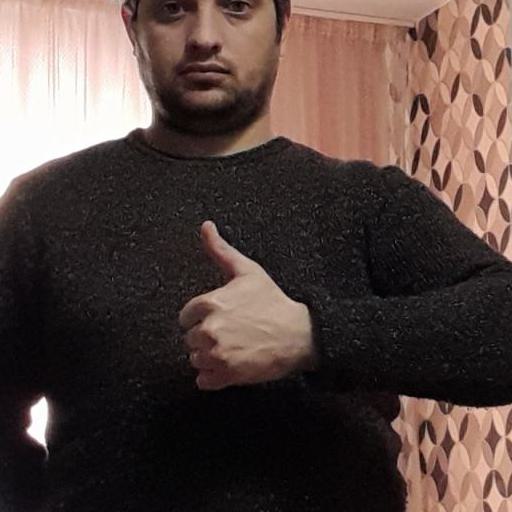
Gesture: like